Question: Please indicate a possible affordance area of drag_suitcase that can be used for holding
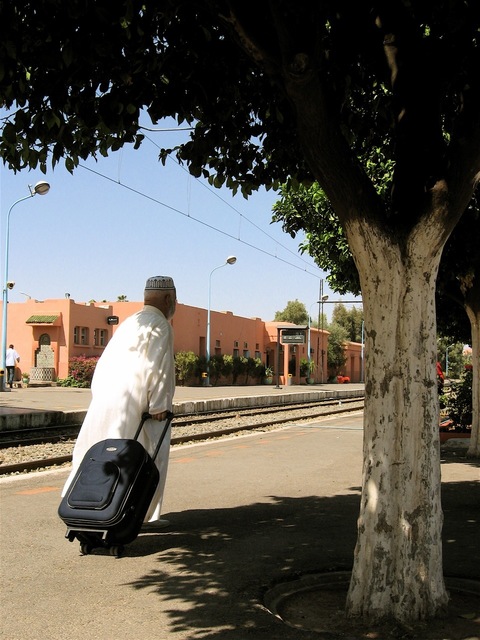
Answer: [140.752, 393.383, 175.639, 428.271]